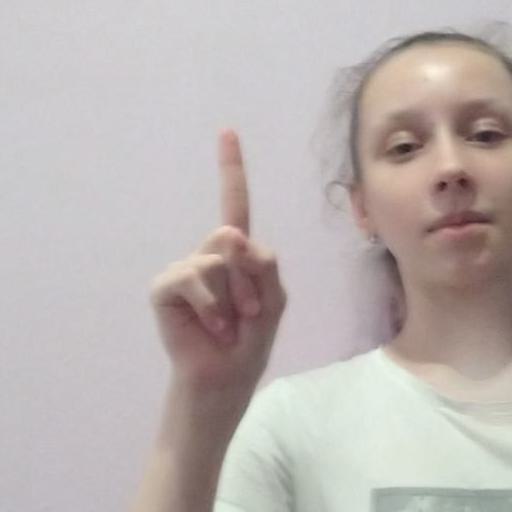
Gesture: one